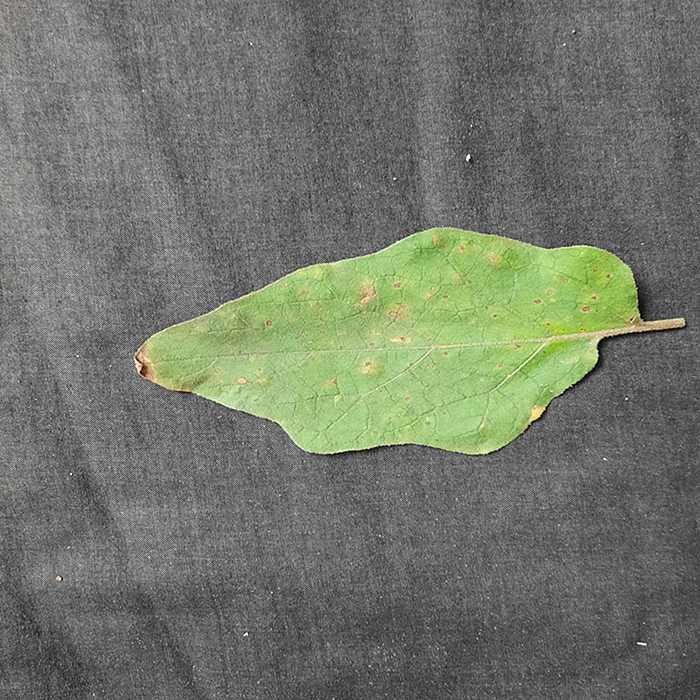
Plant: Eggplant
Label: Eggplant Cercopora leaf spot